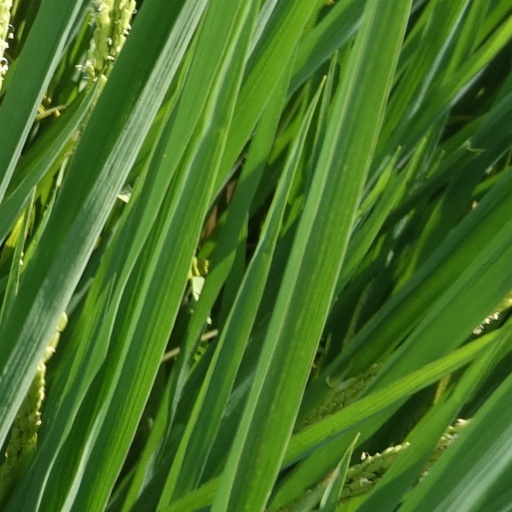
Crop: rice